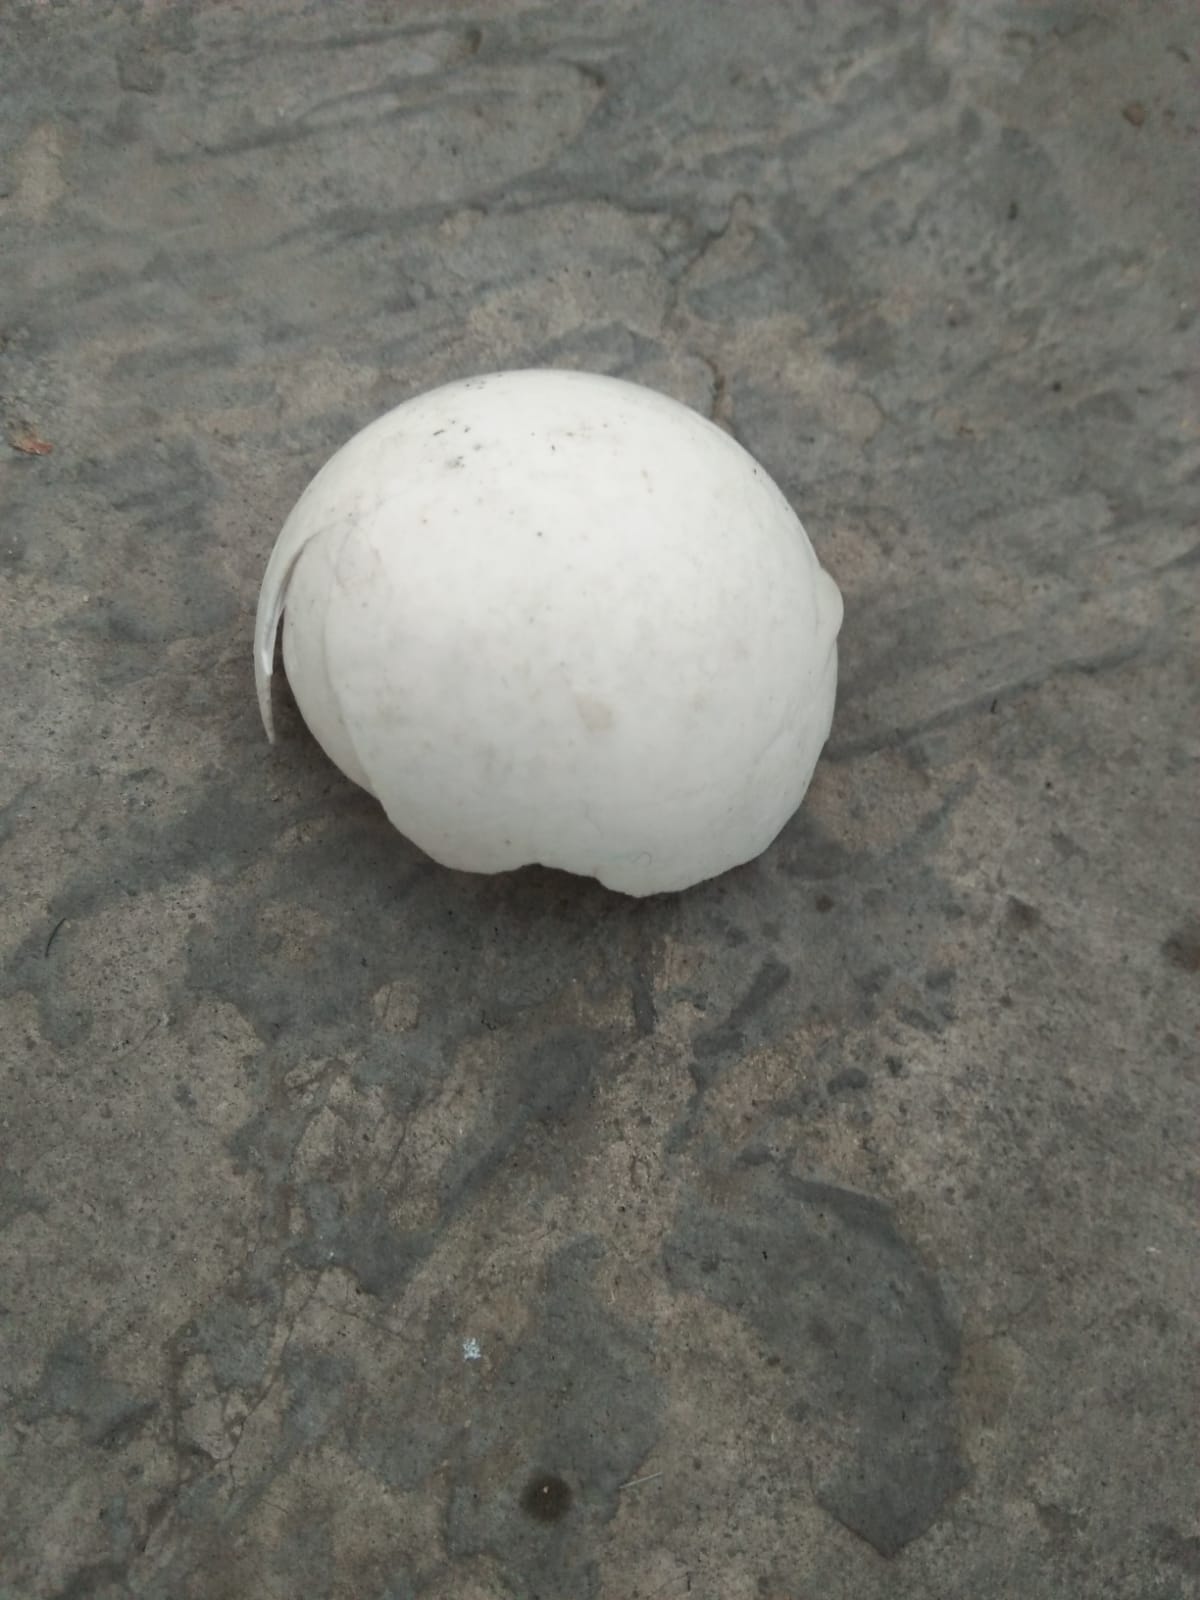
Label: eggshells